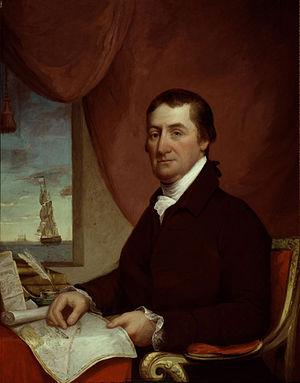
Salem est une ville située dans le comté d'Essex, dans le Massachusetts aux États-Unis. La plupart des gens associent la ville avec l'affaire des sorcières de Salem en 1692, aujourd'hui très exploitée sur le plan touristique, même si les accusées vivaient en réalité à proximité, à Salem Village, lieu où les événements se déroulèrent. Par contre, la majorité de la procédure judiciaire et le procès lui-même eurent lieu à Salem en mai 1692.